International School of Information Management

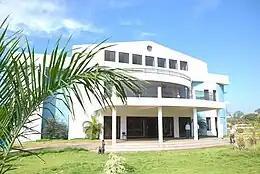
ISiM campus at Manasagangothri, University of Mysore

ISiM was conceptualized and established in 2005, by the University of Mysore, with seed grants from the Ford Foundation and Bangalore-based Informatics India Pvt. Ltd., and in partnership with some of the leading information schools in the U.S., namely the School of Information at the University of Michigan, the School of Information Sciences at the University of Pittsburgh, and the School of Information Studies at Syracuse University. ISiM was sown during a discussion in academia; dozens of sessions later, during the annual Knowledge Summit in September 2005, Dr. Som Mittal, the then director of HP and the current president of NASSCOM, officially launched ISiM. ISiM signed a memorandum of understanding with the School of Information Studies at Syracuse University, the University of Michigan and Dalhousie University of Canada in 2006.